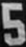
Number: 5